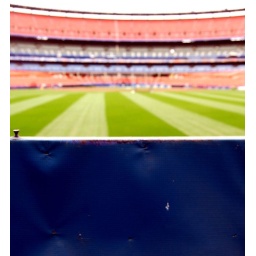
Behind the home run wall in center, looking over in to Shea Stadium.